Pyramid Texts

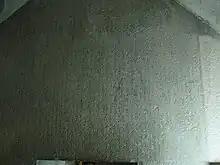
A photograph taken inside the substructure of Teti I's pyramid, showing long lines of hieroglyphic text that cover the entire wall and gable of the room.

The Pyramid Texts are the oldest ancient Egyptian funerary texts, dating to the late Old Kingdom. They are the earliest known corpus of ancient Egyptian religious texts. Written in Old Egyptian, the pyramid texts were carved onto the subterranean walls and sarcophagi of pyramids at Saqqara from the end of the Fifth Dynasty, and throughout the Sixth Dynasty of the Old Kingdom, and into the Eighth Dynasty of the First Intermediate Period. The oldest of the texts have been dated to –2300 BCE.